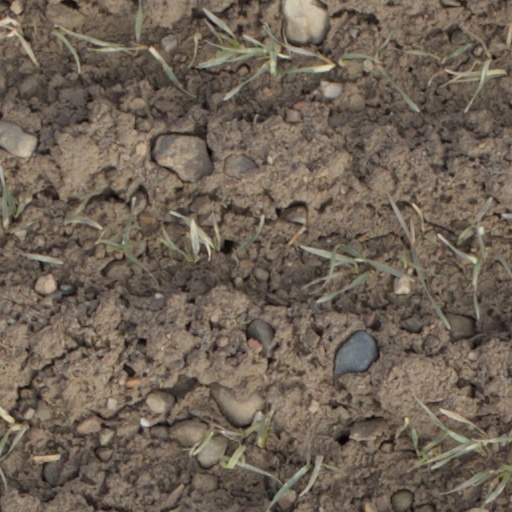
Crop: wheat